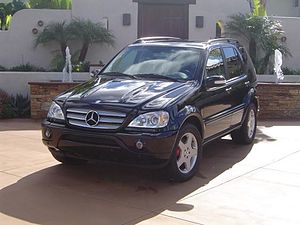
Mercedes-Benz type 163 / Specialmodeller
Topmodel ML 55 AMG (2001−2005)
Mercedes-Benz type 163 blev første gang præsenteret i 1996 under betegnelsen AAV og sat i produktion i september 1997 under M-klasse-navnet. Bilen var dermed medgrundlægger af SUV-klassen.